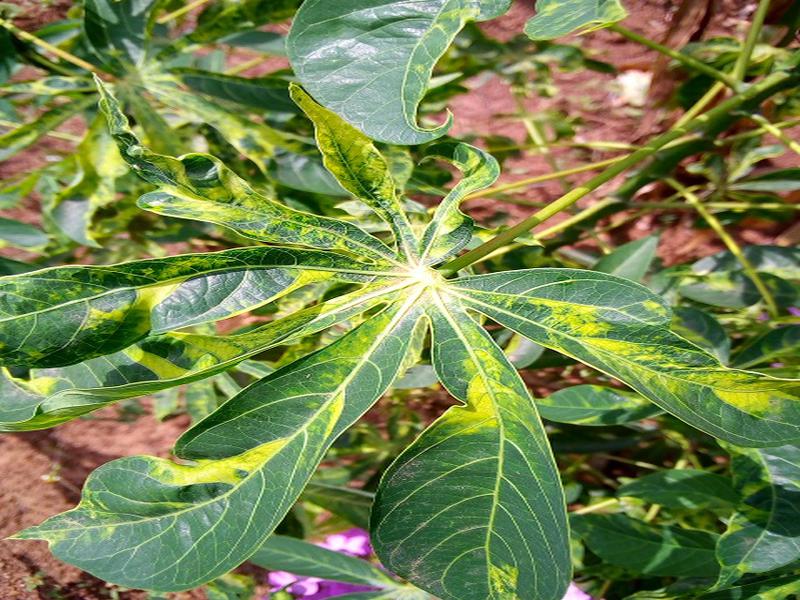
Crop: cassava
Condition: mosaic_disease